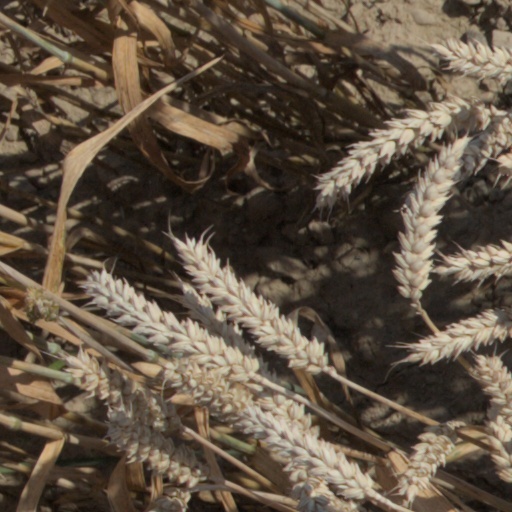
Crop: wheat